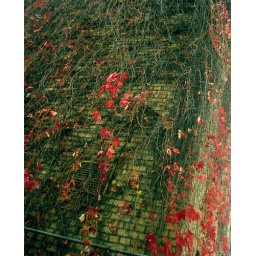
The wall of nursery covered in last red leafs of Red vine. Autumn has no problems with variety of colors